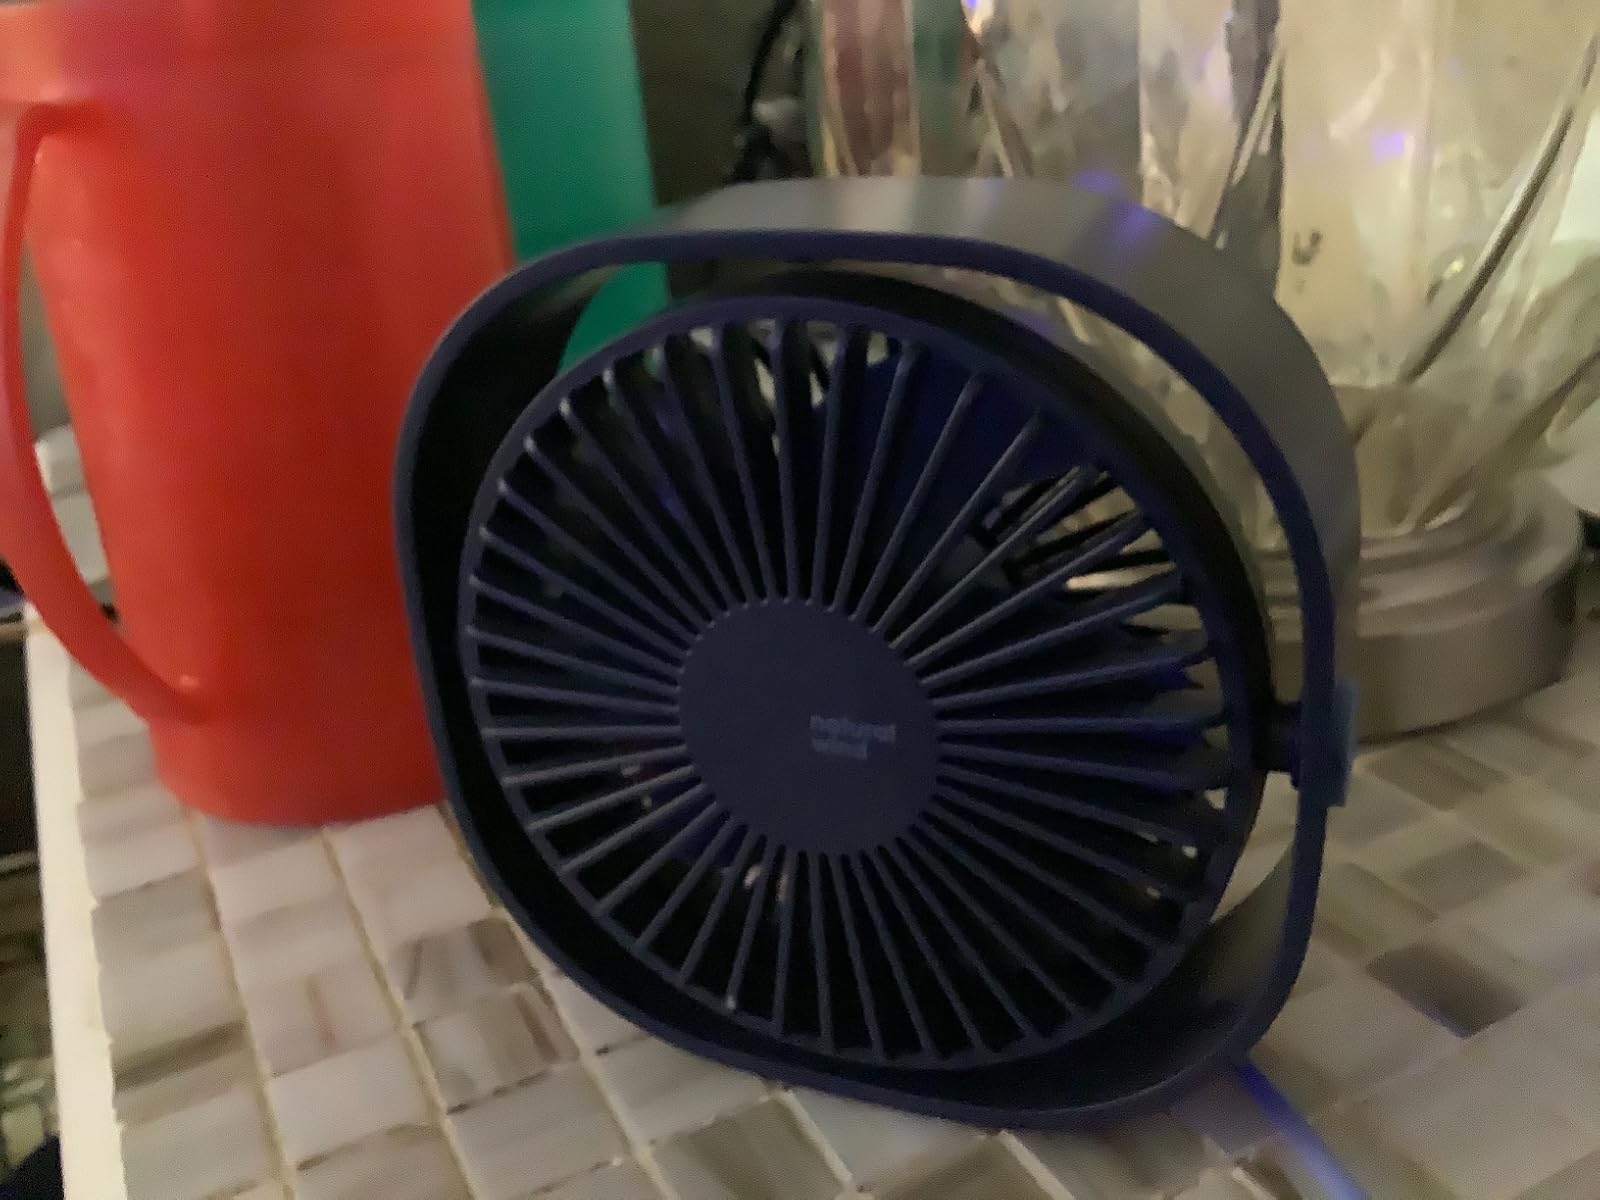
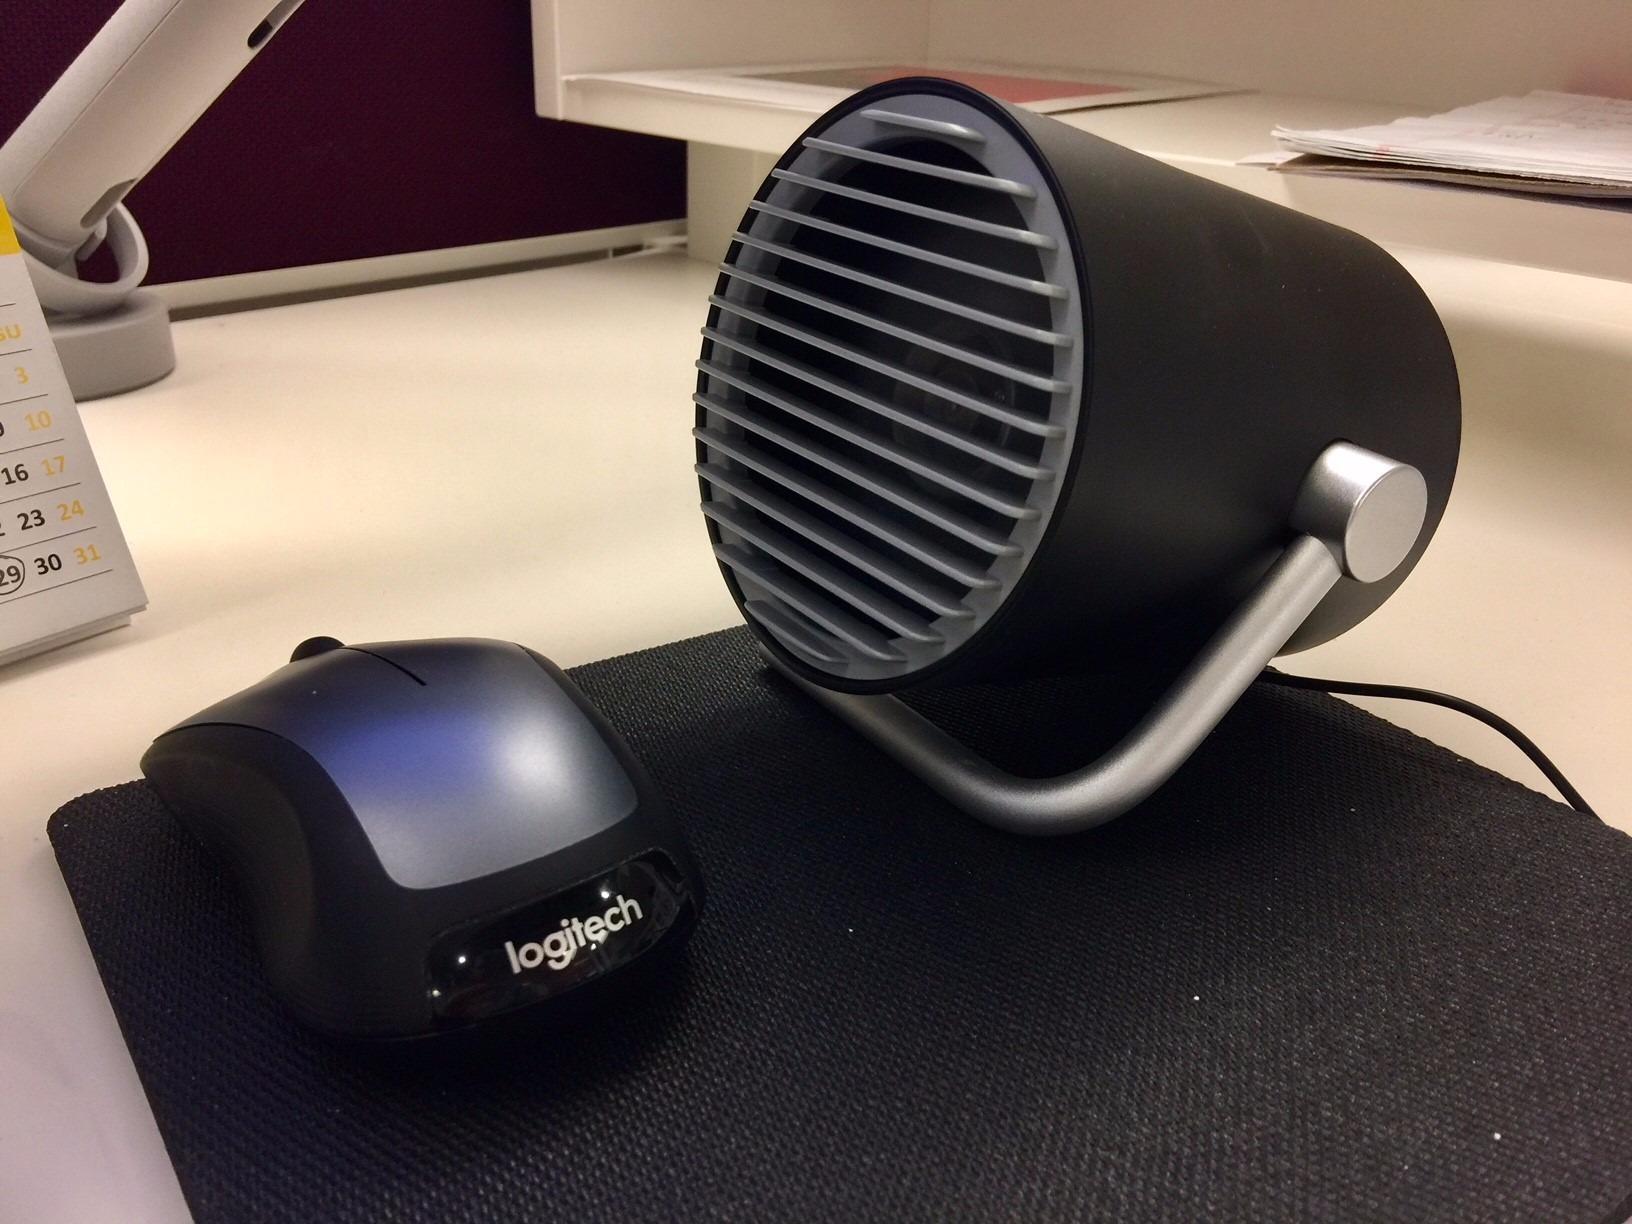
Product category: fan
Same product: no